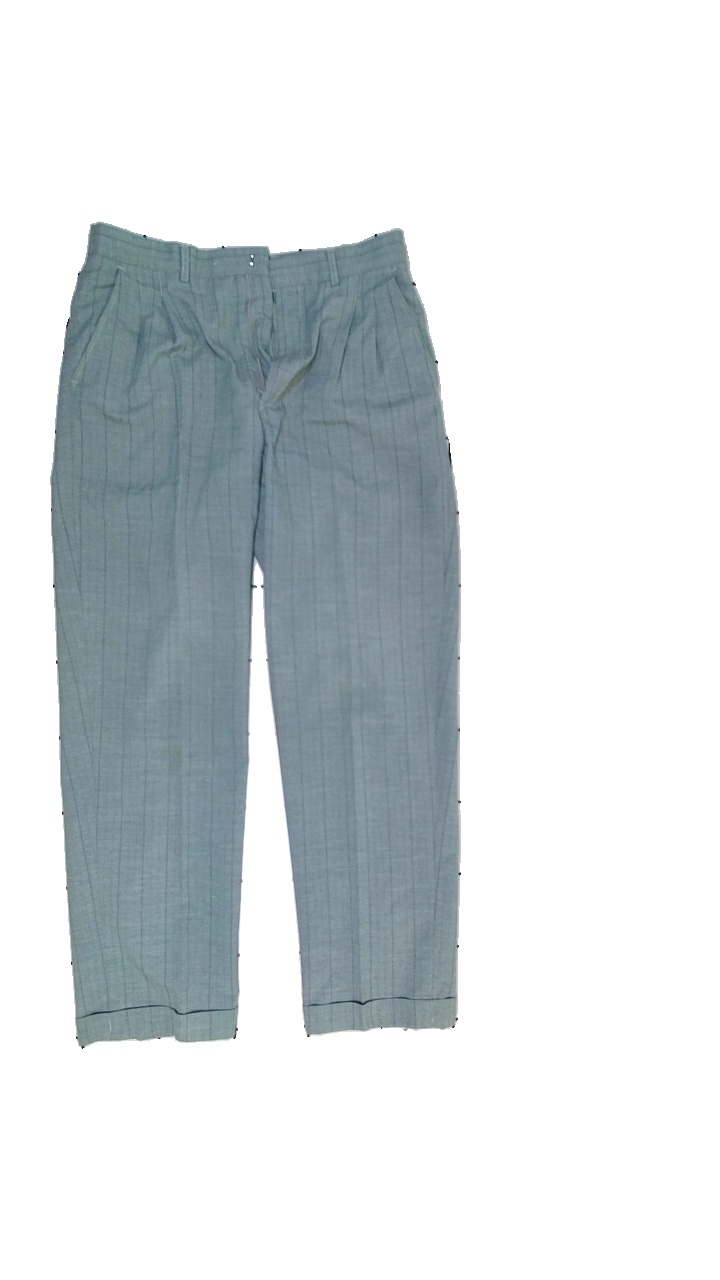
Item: Trousers (Men)
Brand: Missing
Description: randiga kostymbyxor
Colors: Green
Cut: Regular
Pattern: Striped
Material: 70% polyester 30% viskos
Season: All
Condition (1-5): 3
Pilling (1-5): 3
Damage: smuts fläck
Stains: Minor
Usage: Export
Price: <50